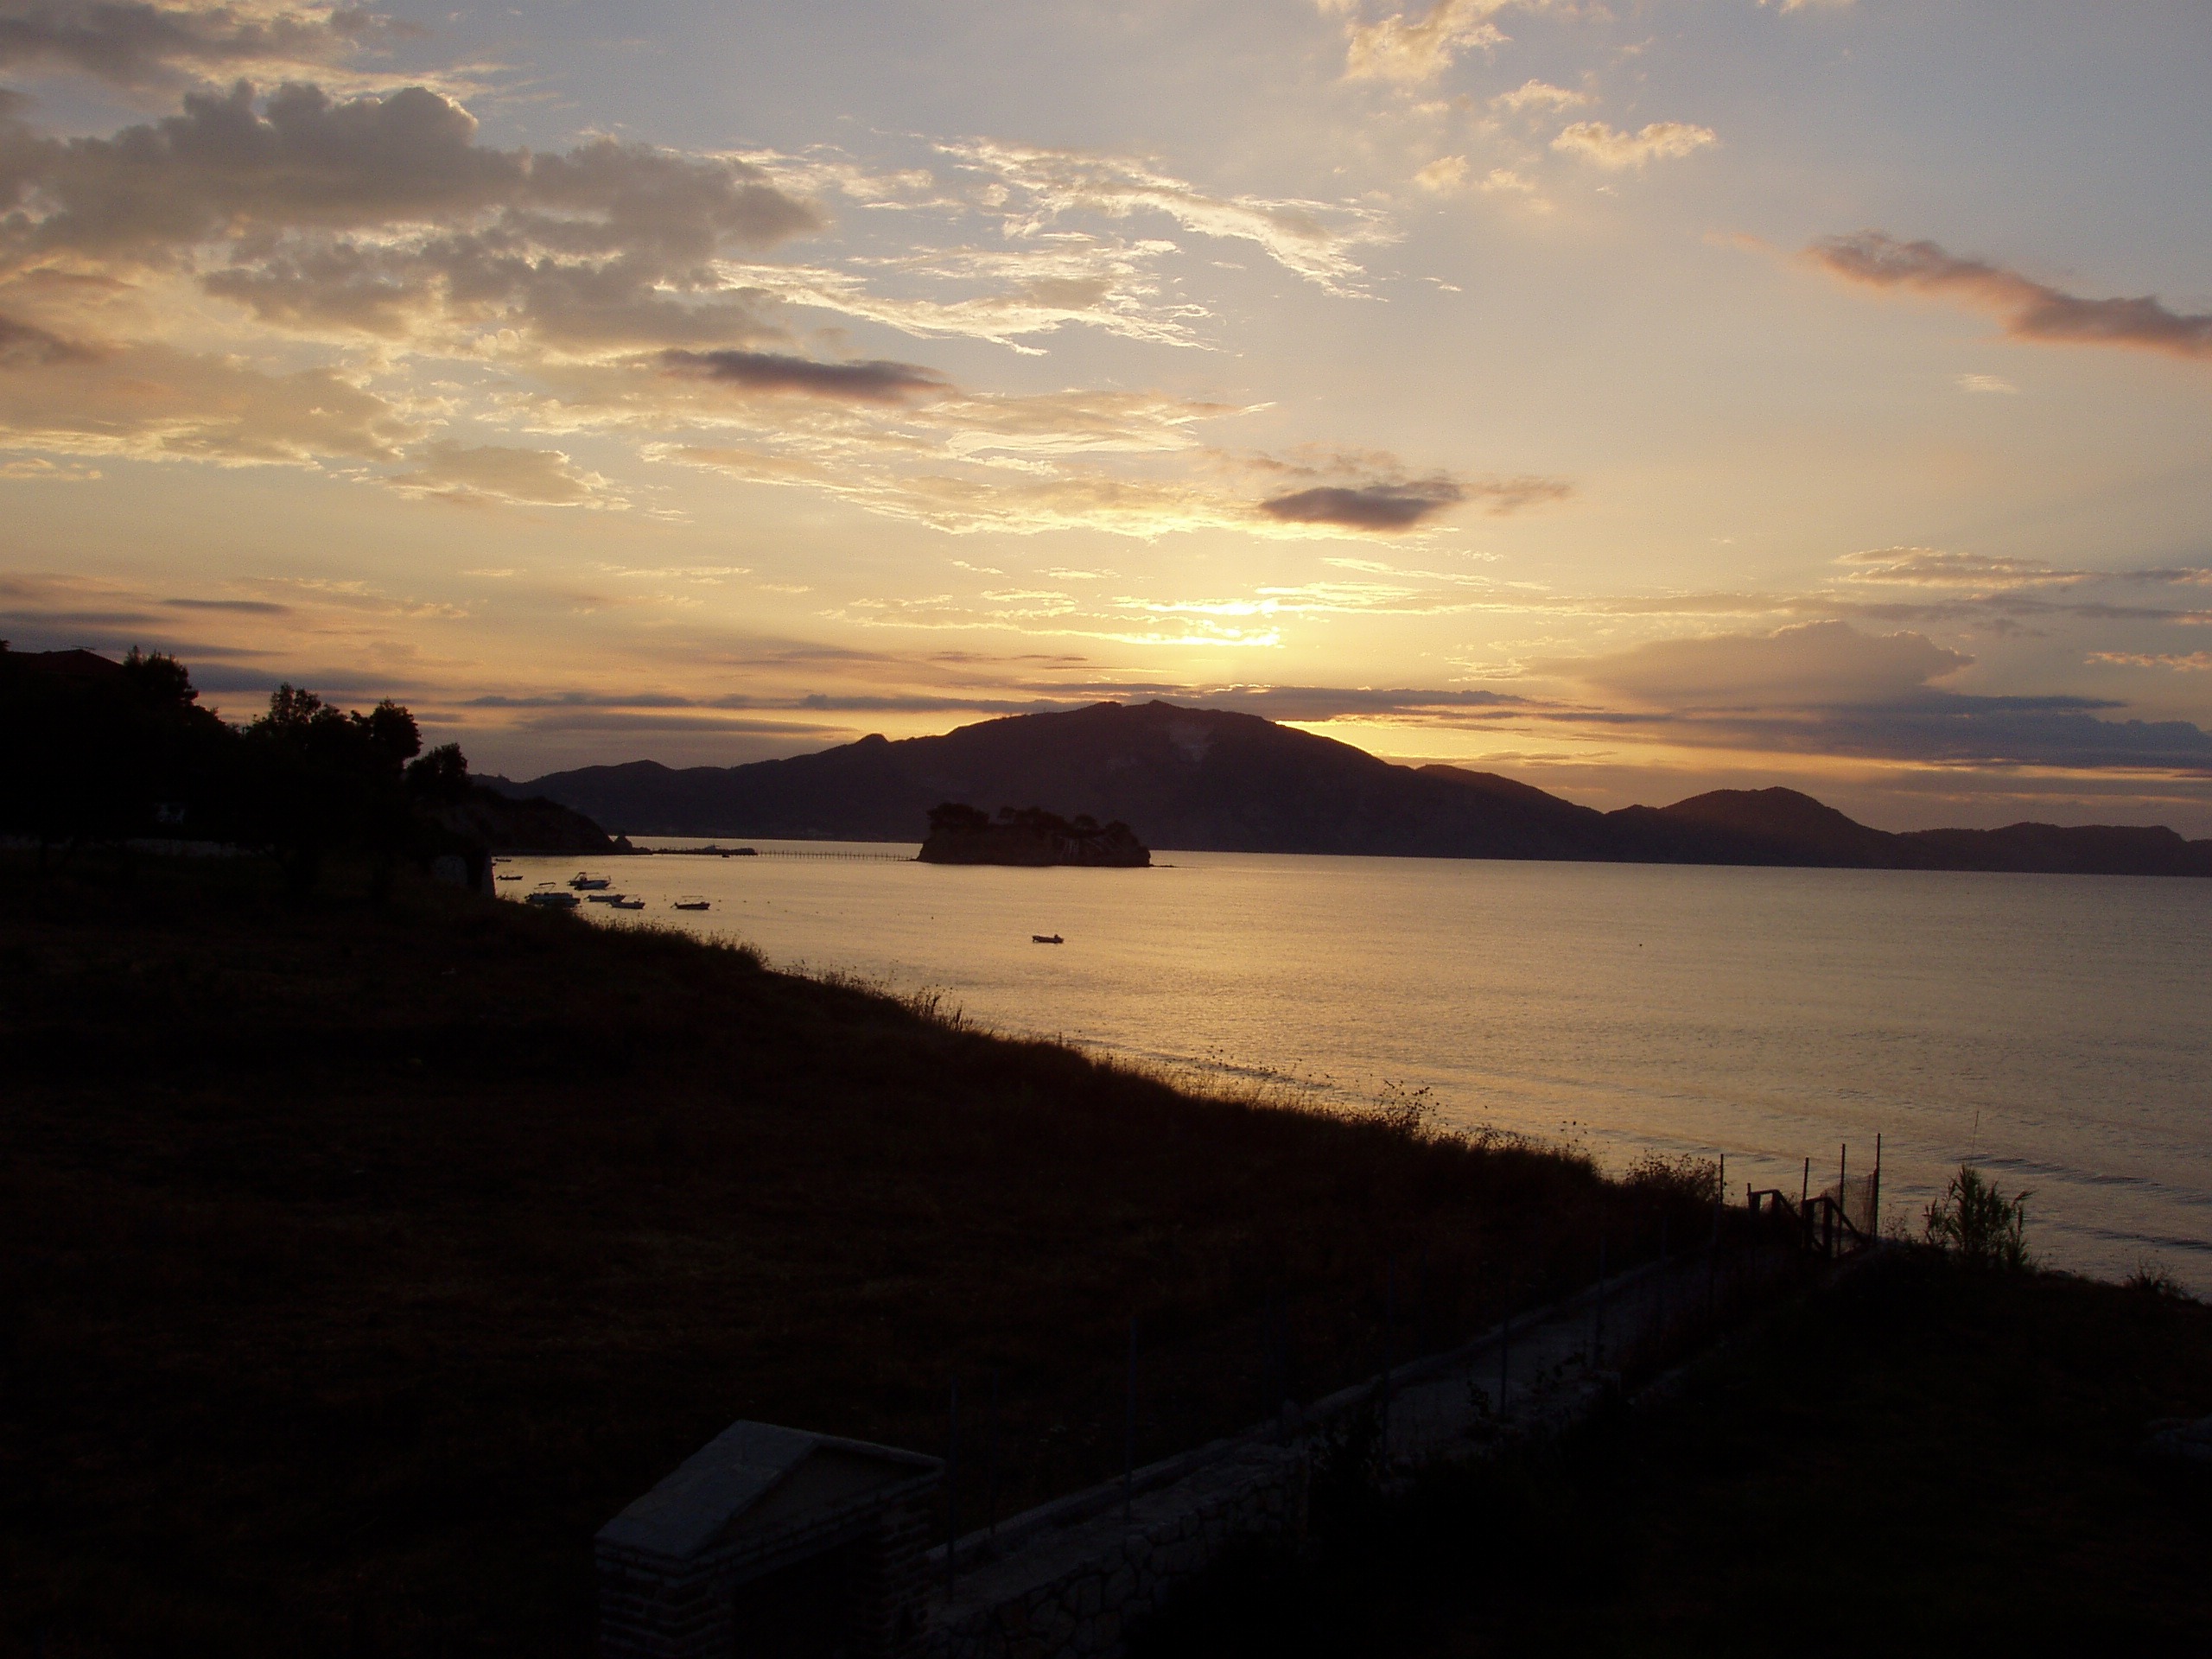
beach, landscape, sea, coast, nature, outdoor, ocean, horizon, wilderness, cloud, sky, sun, sunrise, sunset, sunlight, morning, shore, view, dawn, land, dusk, wild, environment, evening, reflection, tranquil, scenic, natural, scenery, weather, bay, cloudscape, body of water, outdoors, clouds, greece, loch, zakynthos, meteorology, afterglow